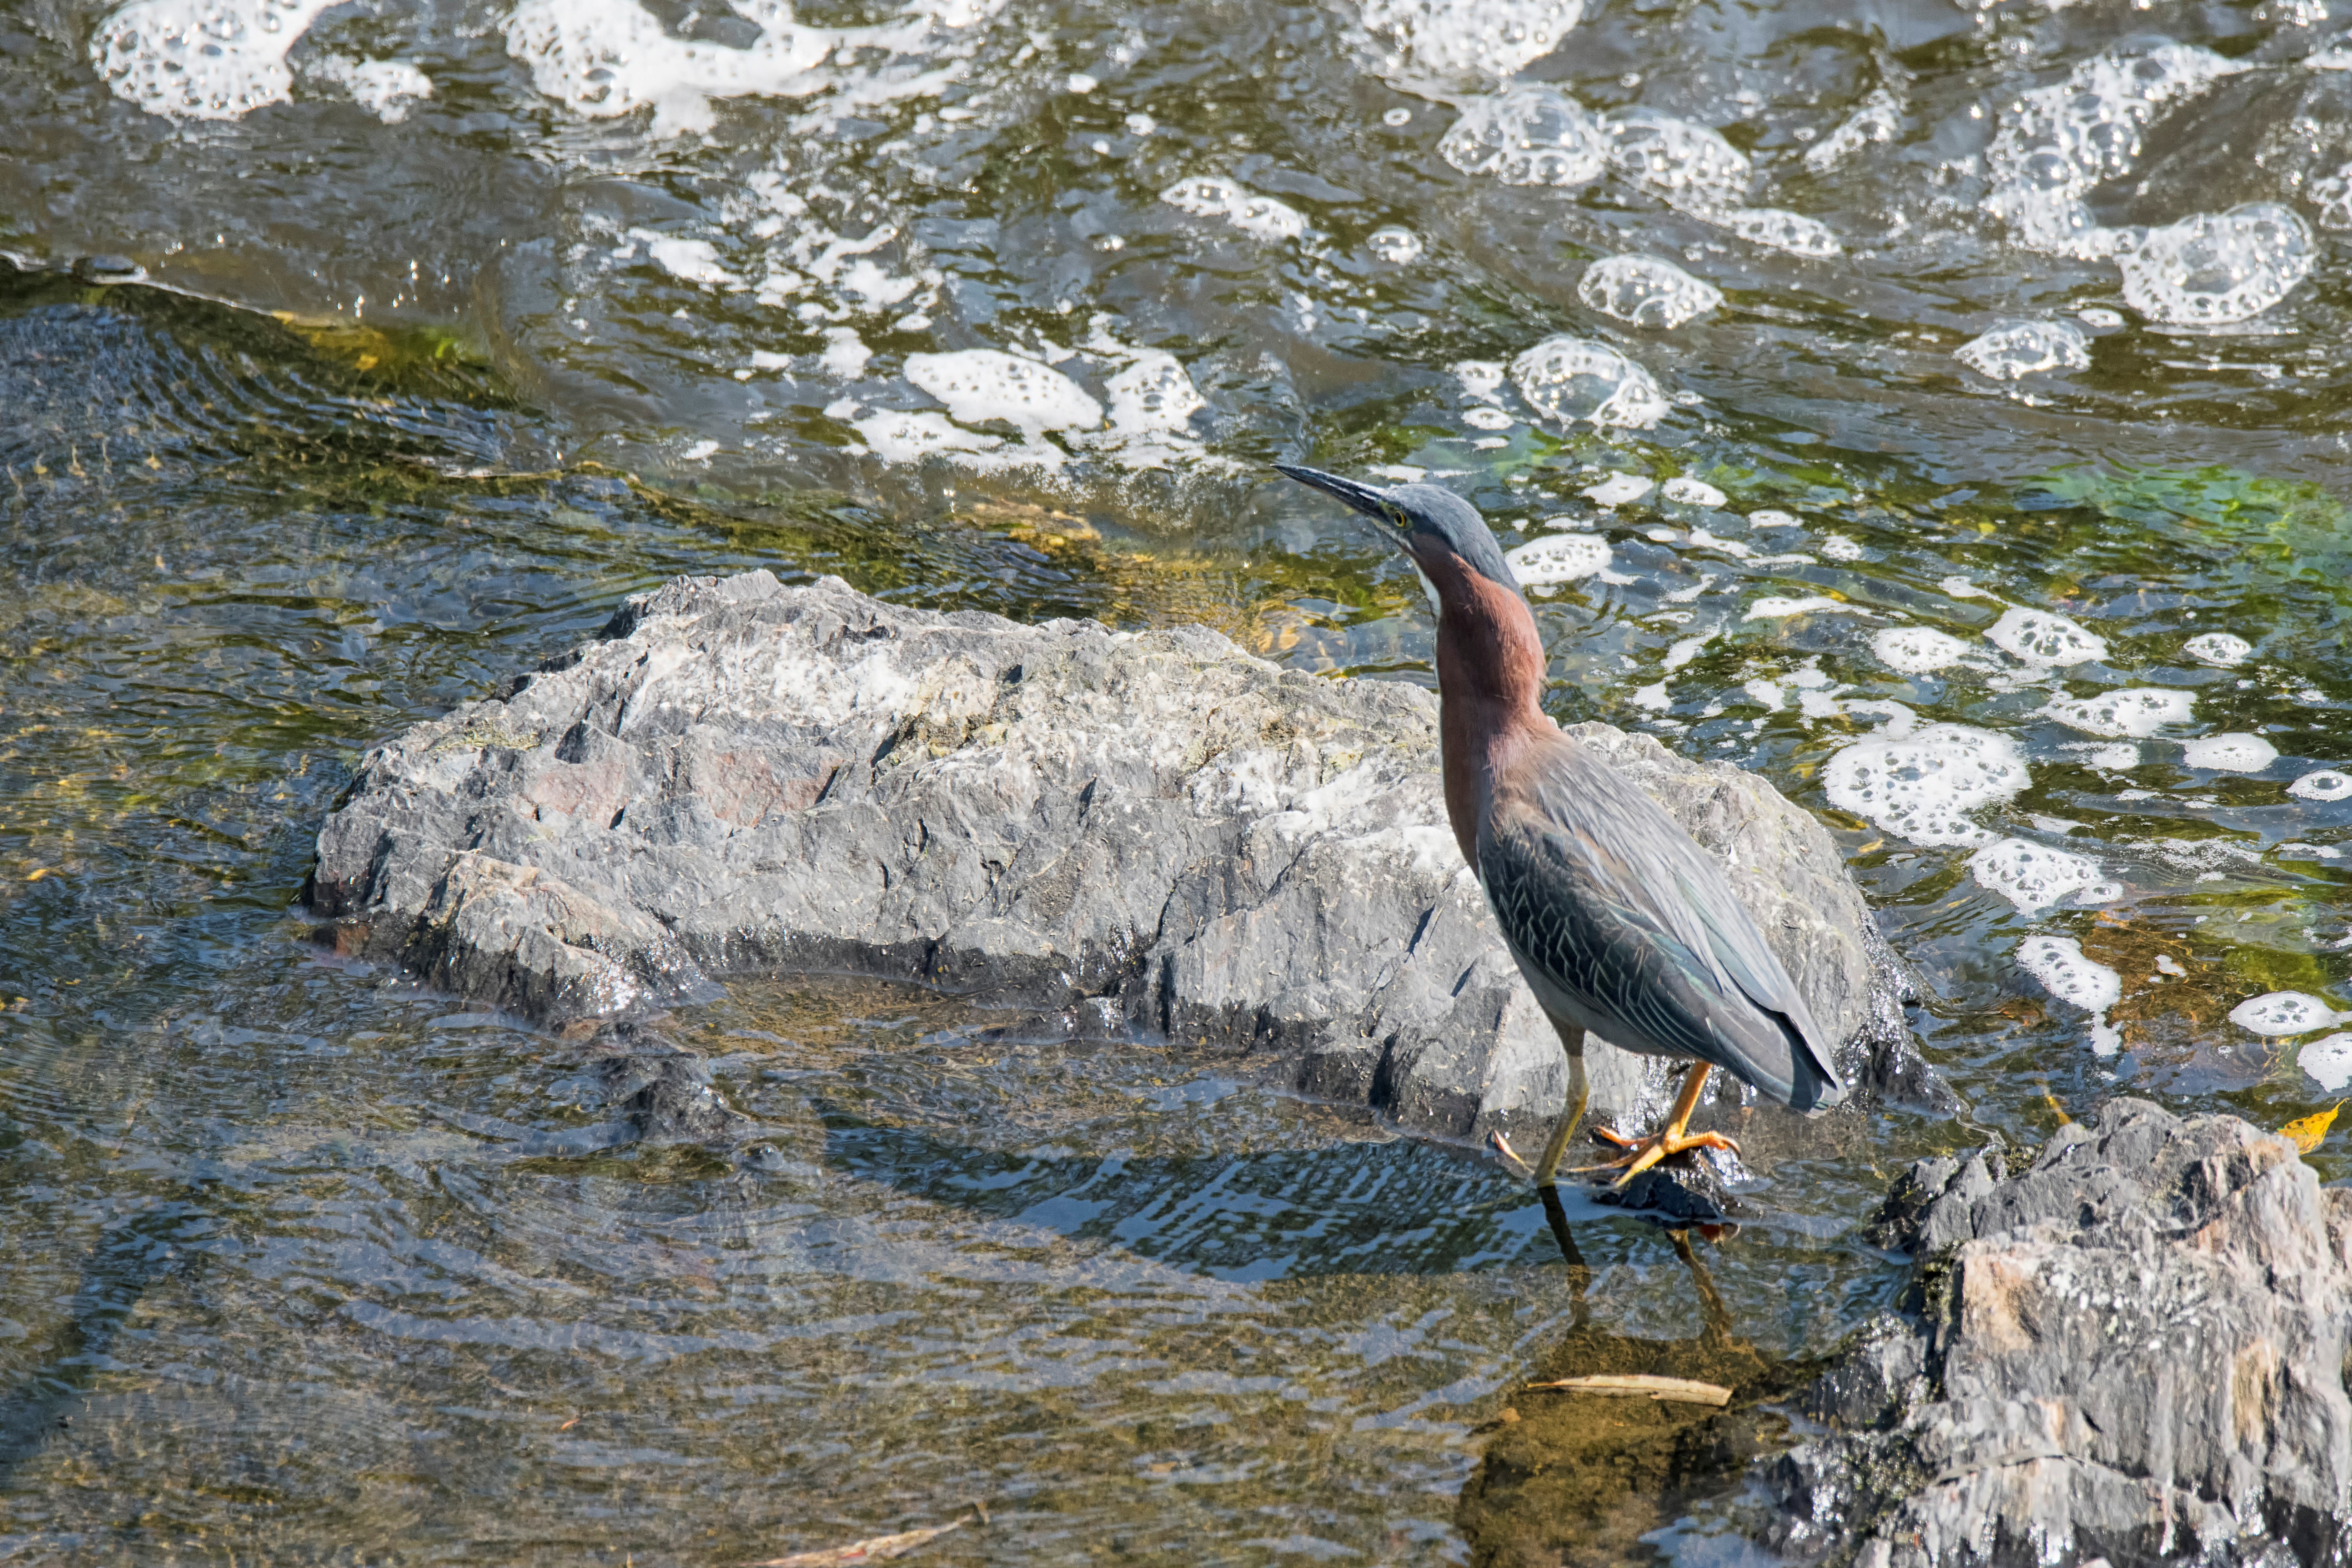
bird, pelican, seabird, wildlife, green, beak, fauna, canada, vertebrate, vert, quebec, heron, pelecaniformes, sherbrooke, oiseau